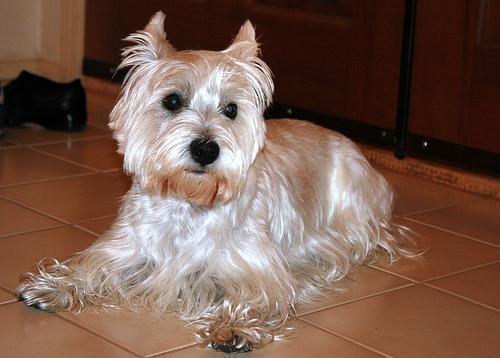
scottish terrier